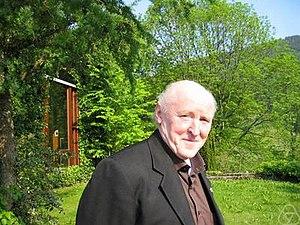
Albert Nikolaevitch Chiriaev, transcrit Albert Nikolayevich Shiryaev dans la littérature scientifique de langue anglaise, en russe : Альбе́рт Никола́евич Ширя́ев, est un mathématicien soviétique russe né le 12 octobre 1934 à Chtchiolkovo. Il est connu pour ses travaux en théorie des probabilités, statistique mathématique et mathématiques financières.